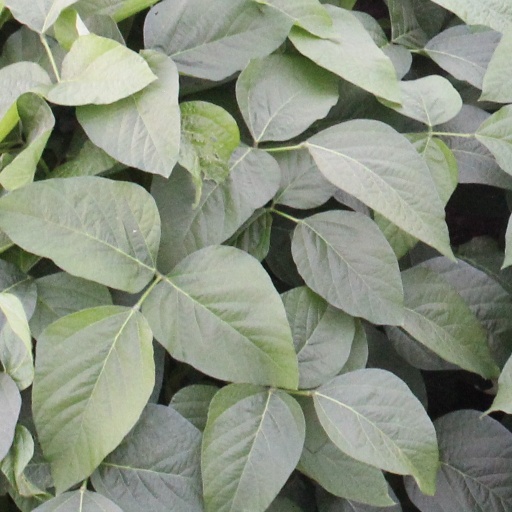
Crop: soybean